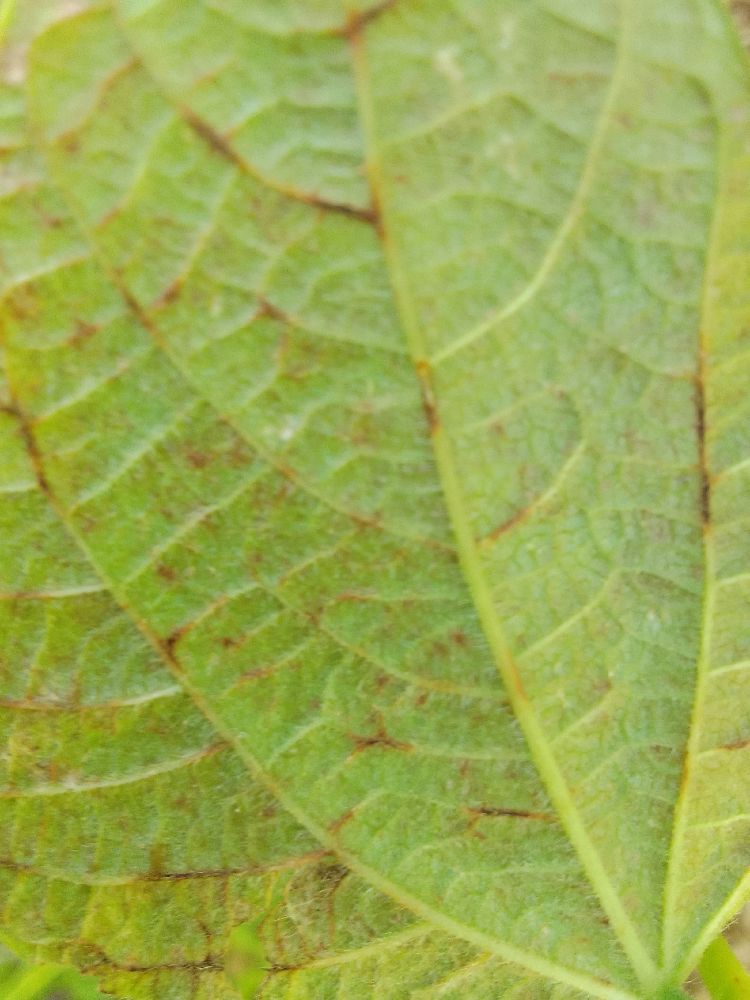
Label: anthracnose